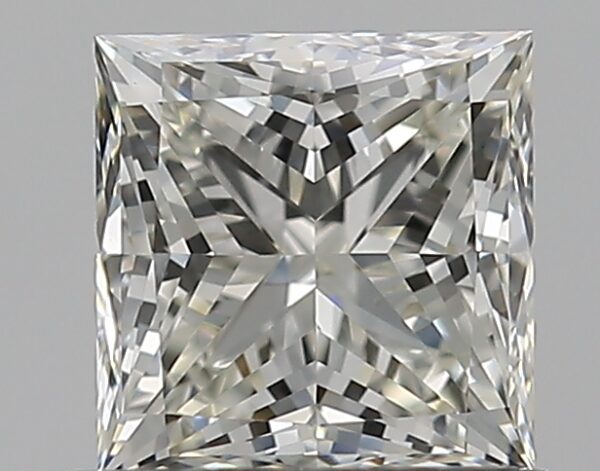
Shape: princess
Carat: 0.7
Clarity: VS1
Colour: J
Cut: EX
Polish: EX
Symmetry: VG
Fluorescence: F
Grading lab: GIA
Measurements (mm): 4.79 x 4.71 x 3.46